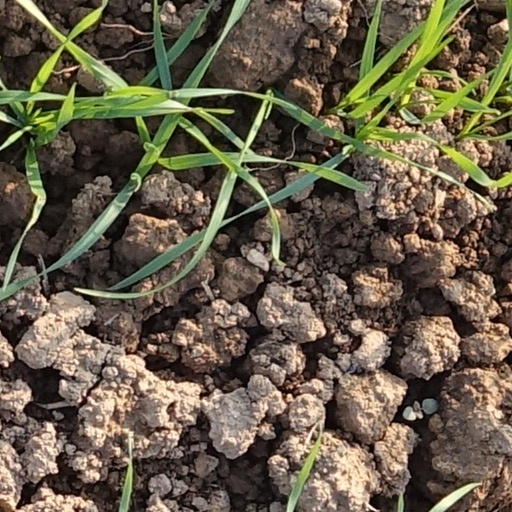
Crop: wheat